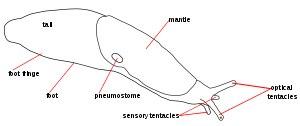
Deroceras agreste ou loche blanche est une espèce de limace terrestre de la famille des Agriolimacidae